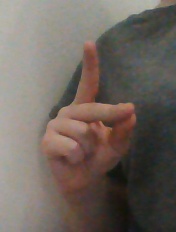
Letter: ta